Periptychus

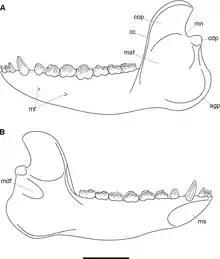
Mandible of "P. carinidens"

"Periptychus" was first described by Edward Drinker Cope in 1881, based on fossil remains found in New Mexico in deposits dating to the Middle Paleocene. The fossils were very fragmentary including a part of a jaw with teeth and belonging to a juvenile specimen, which Cope did not recognize as such and assigned it to Creodonta. In the same year Cope described a jawbone, also from New Mexico, and described it as Catathleus rhabdodon. Only later, through the discovery of more complete remains, did it become clear that the two forms were synonymous and belonged to the same species. To the genus "Periptychus" was then also ascribed by Cope himself the species "P. coarctatus," which is slightly older and perhaps ancestral to the type species. Fossils of "Periptychus" have since also been found in Texas, Utah and Wyoming.